Tactical emergency medical services

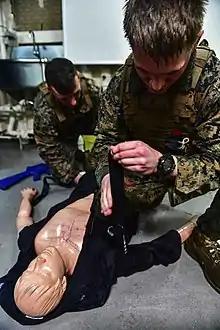
A Marine practices applying a tourniquet to a mannequin during a tactical combat casualty care course

Tactical emergency medical services (TEMS) is out-of-hospital care given in hostile situations by specially trained practitioners. Tactical support provided through TEMS can be applied in either the civilian world, generally with special law enforcement teams such as SWAT and SERT, as well as with military special operations teams. Tactical EMS providers are paramedics, nurses, and physicians who are trained to provide life-saving care and, sometimes, transport in situations such as tactical police operations, active shooters, bombings, and natural disasters. Tactical medical providers (TMPs) provide care in high risk situations where there is an increased likelihood for law enforcement, civilian, or suspect casualties. TEMS units are also deployed in situations where traditional EMS or firefighters cannot respond. TMPs are specially trained and authorized to perform live-saving medical procedures in austere and often times unconventional environments. TMPs are also expected to be competent in weapons safety and marksmanship, small unit tactics, waterborne operations, urban search and rescue, and HAZMAT. TMPs also serve to train their respective teams in complex medical procedures that may be performed in their absence. TEMS providers are sometimes sworn police officers cross trained as paramedics, paramedics that are operators trained and integrated into the SWAT Team, or medical providers trained in tactical EMS who are then integrated into law enforcement or military units.